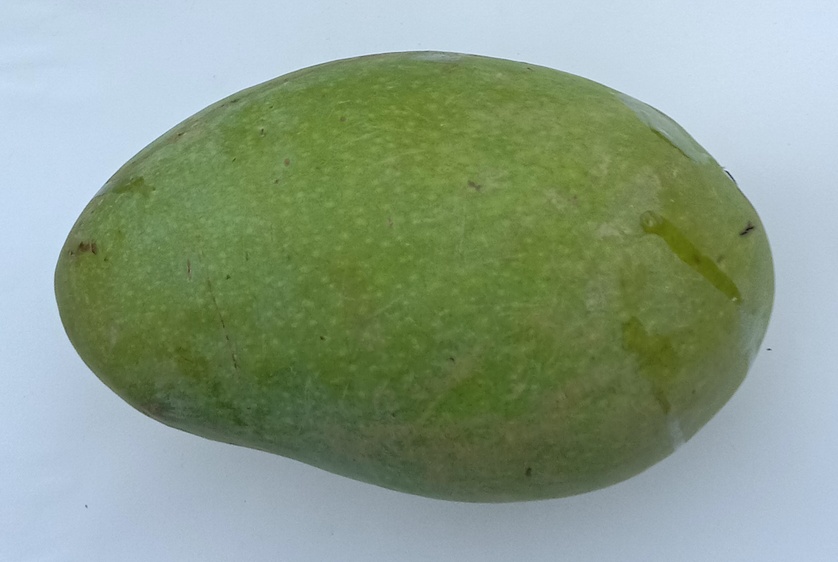
Mango variety: Chaunsa (Summer Bahisht)